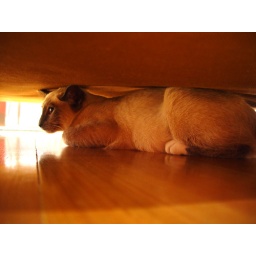
a cat under a warm chair in winter